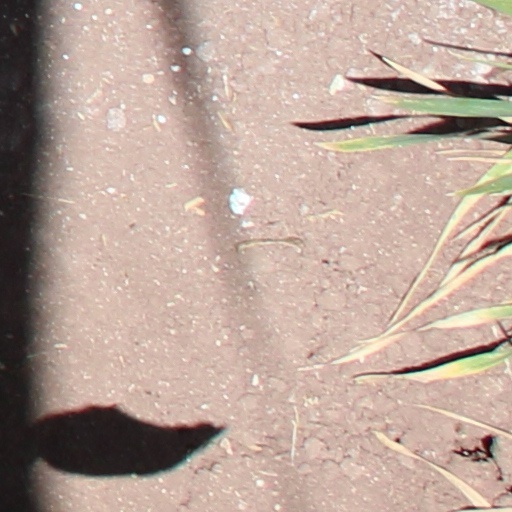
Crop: wheat